Sneaker collecting

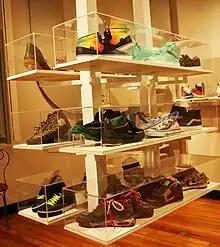
Part of the sneaker collection of Edgar Cortez as shown in the Museo del Objeto del Objeto in Mexico City.

Sneaker collecting is the acquisition and trading of sneakers as a hobby. It is often manifested by the use and collection of shoes made for particular sports, particularly basketball and skateboarding. A person involved in sneaker collecting is sometimes called a sneakerhead.